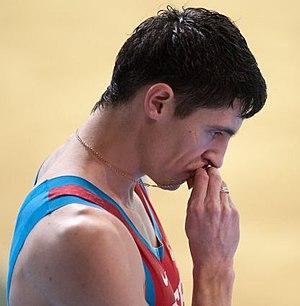
Pavel Trenikhin est un athlète russe, spécialiste du 400 mètres.